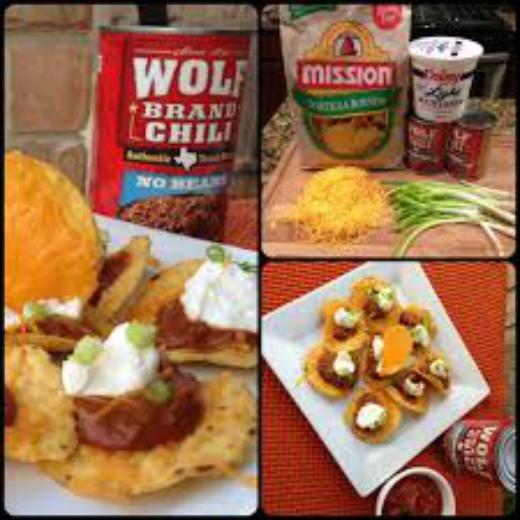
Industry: Food